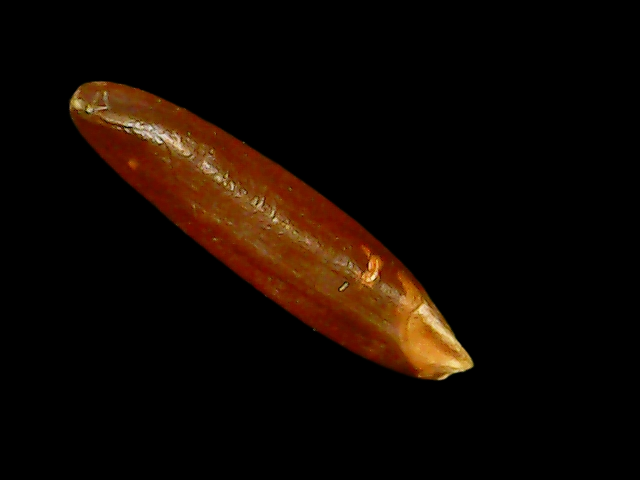
Rice variety: Binadhan20